Wadōkaichin

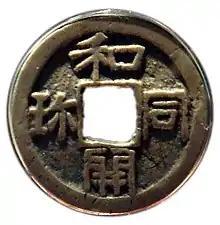
Silver coin, 8th century, Japan. Japan Currency Museum.

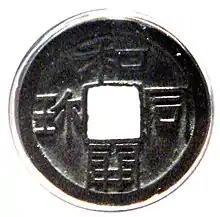
Wadōkaichin copper coin.

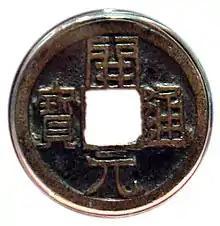
The Chinese "Kāiyuán Tōngbǎo" coin (開元通寶), first minted in 621 CE in Chang'an, was the model for the Japanese "wadōkaichin".

, also romanized as "Wadō-kaichin" or called "Wadō-kaihō", is the oldest official Japanese coinage, first mentioned for 29 August 708 on order of Empress Genmei. It was long considered to be the first type of coin produced in Japan. Analyses of several findings of "Fuhon-sen" (富夲銭) in Asuka have shown that those coins were manufactured from 683.